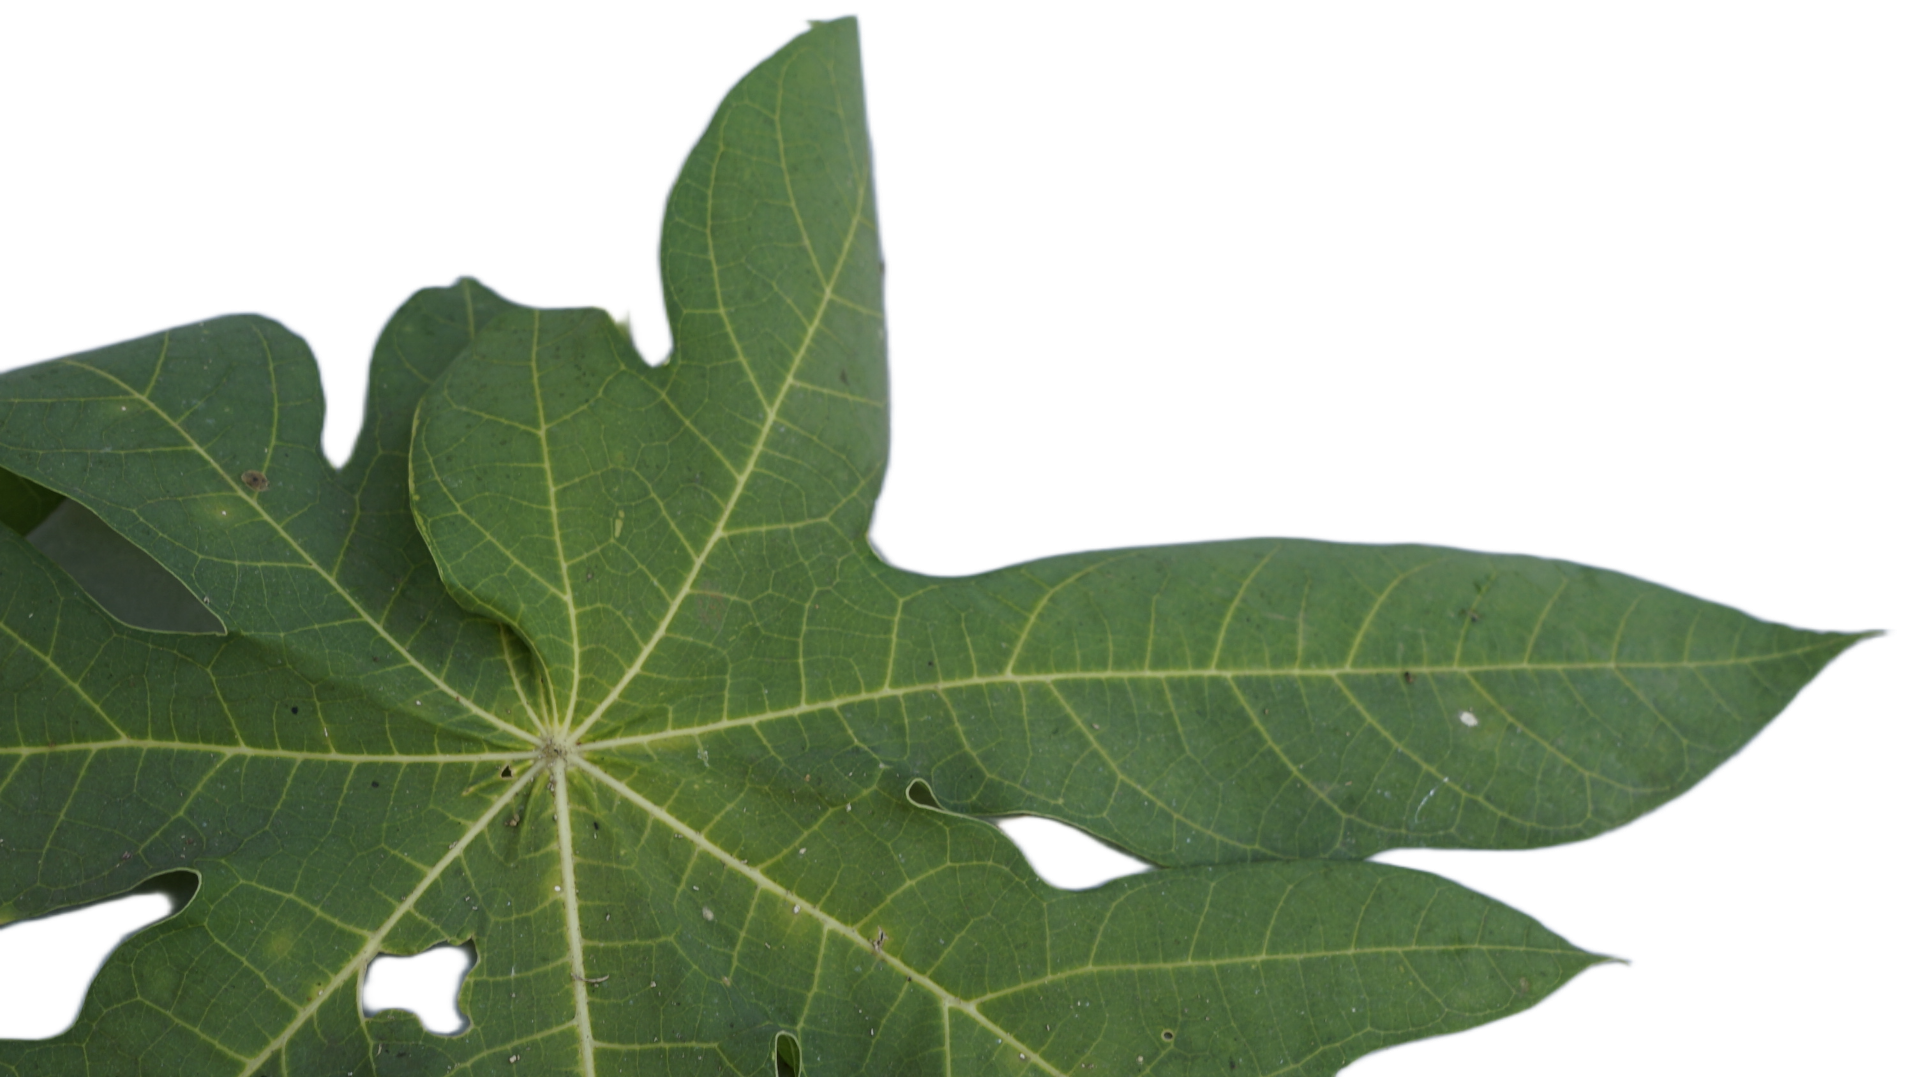
Crop: Papaya
Label: Carica_Insect_Hole